Siberian Tiger Introduction Project

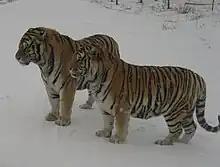
Two Siberian tigers at Harbin Siberian Tiger Park, Northeast China

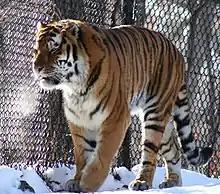
A Siberian tiger at Minnesota Zoo

The Wildlife Conservation Society (WCS) began working in the Russian Far East in 1992 to help conserve rare umbrella species like Siberian tigers, Amur leopards and Blakiston's fish owls, whose survival ultimately requires the conservation of the forest ecosystem as a whole. The WCS founded the Siberian Tiger Project in cooperation with the Sikhote-Alin Nature Reserve at the same time.